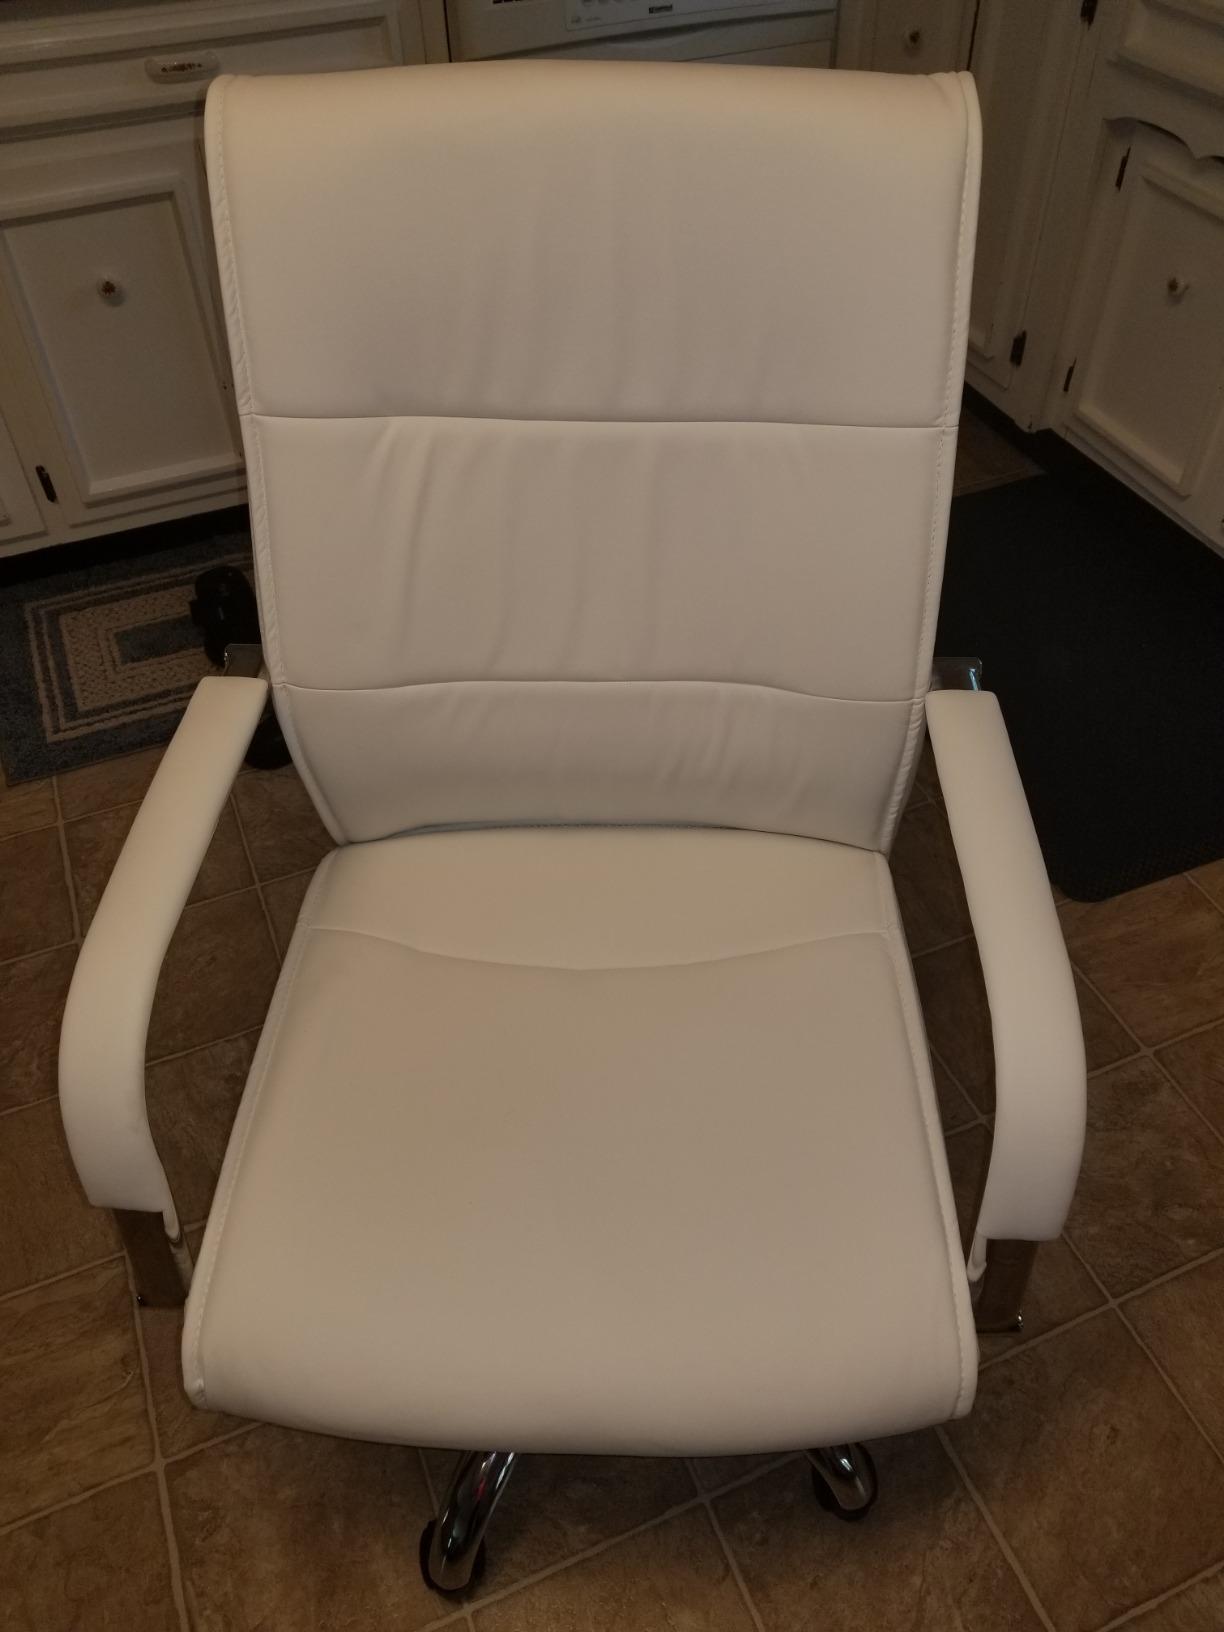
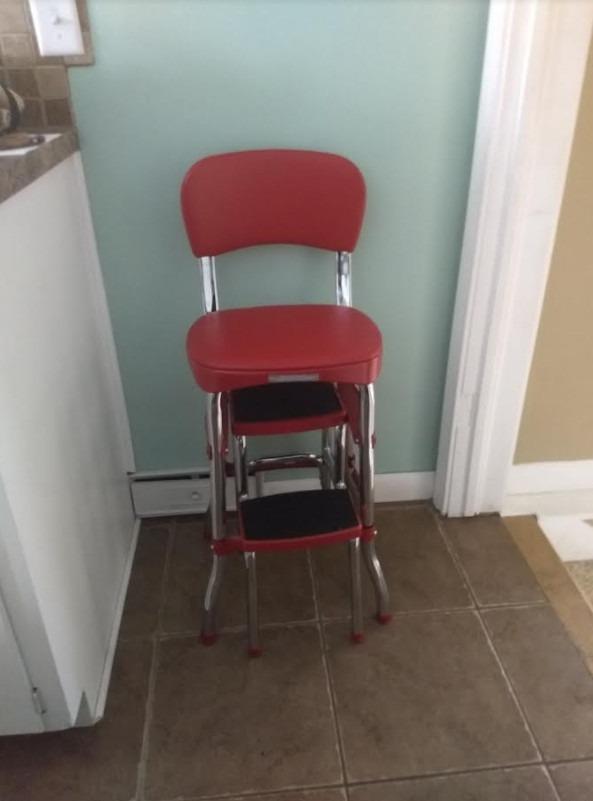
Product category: items_chair
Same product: no